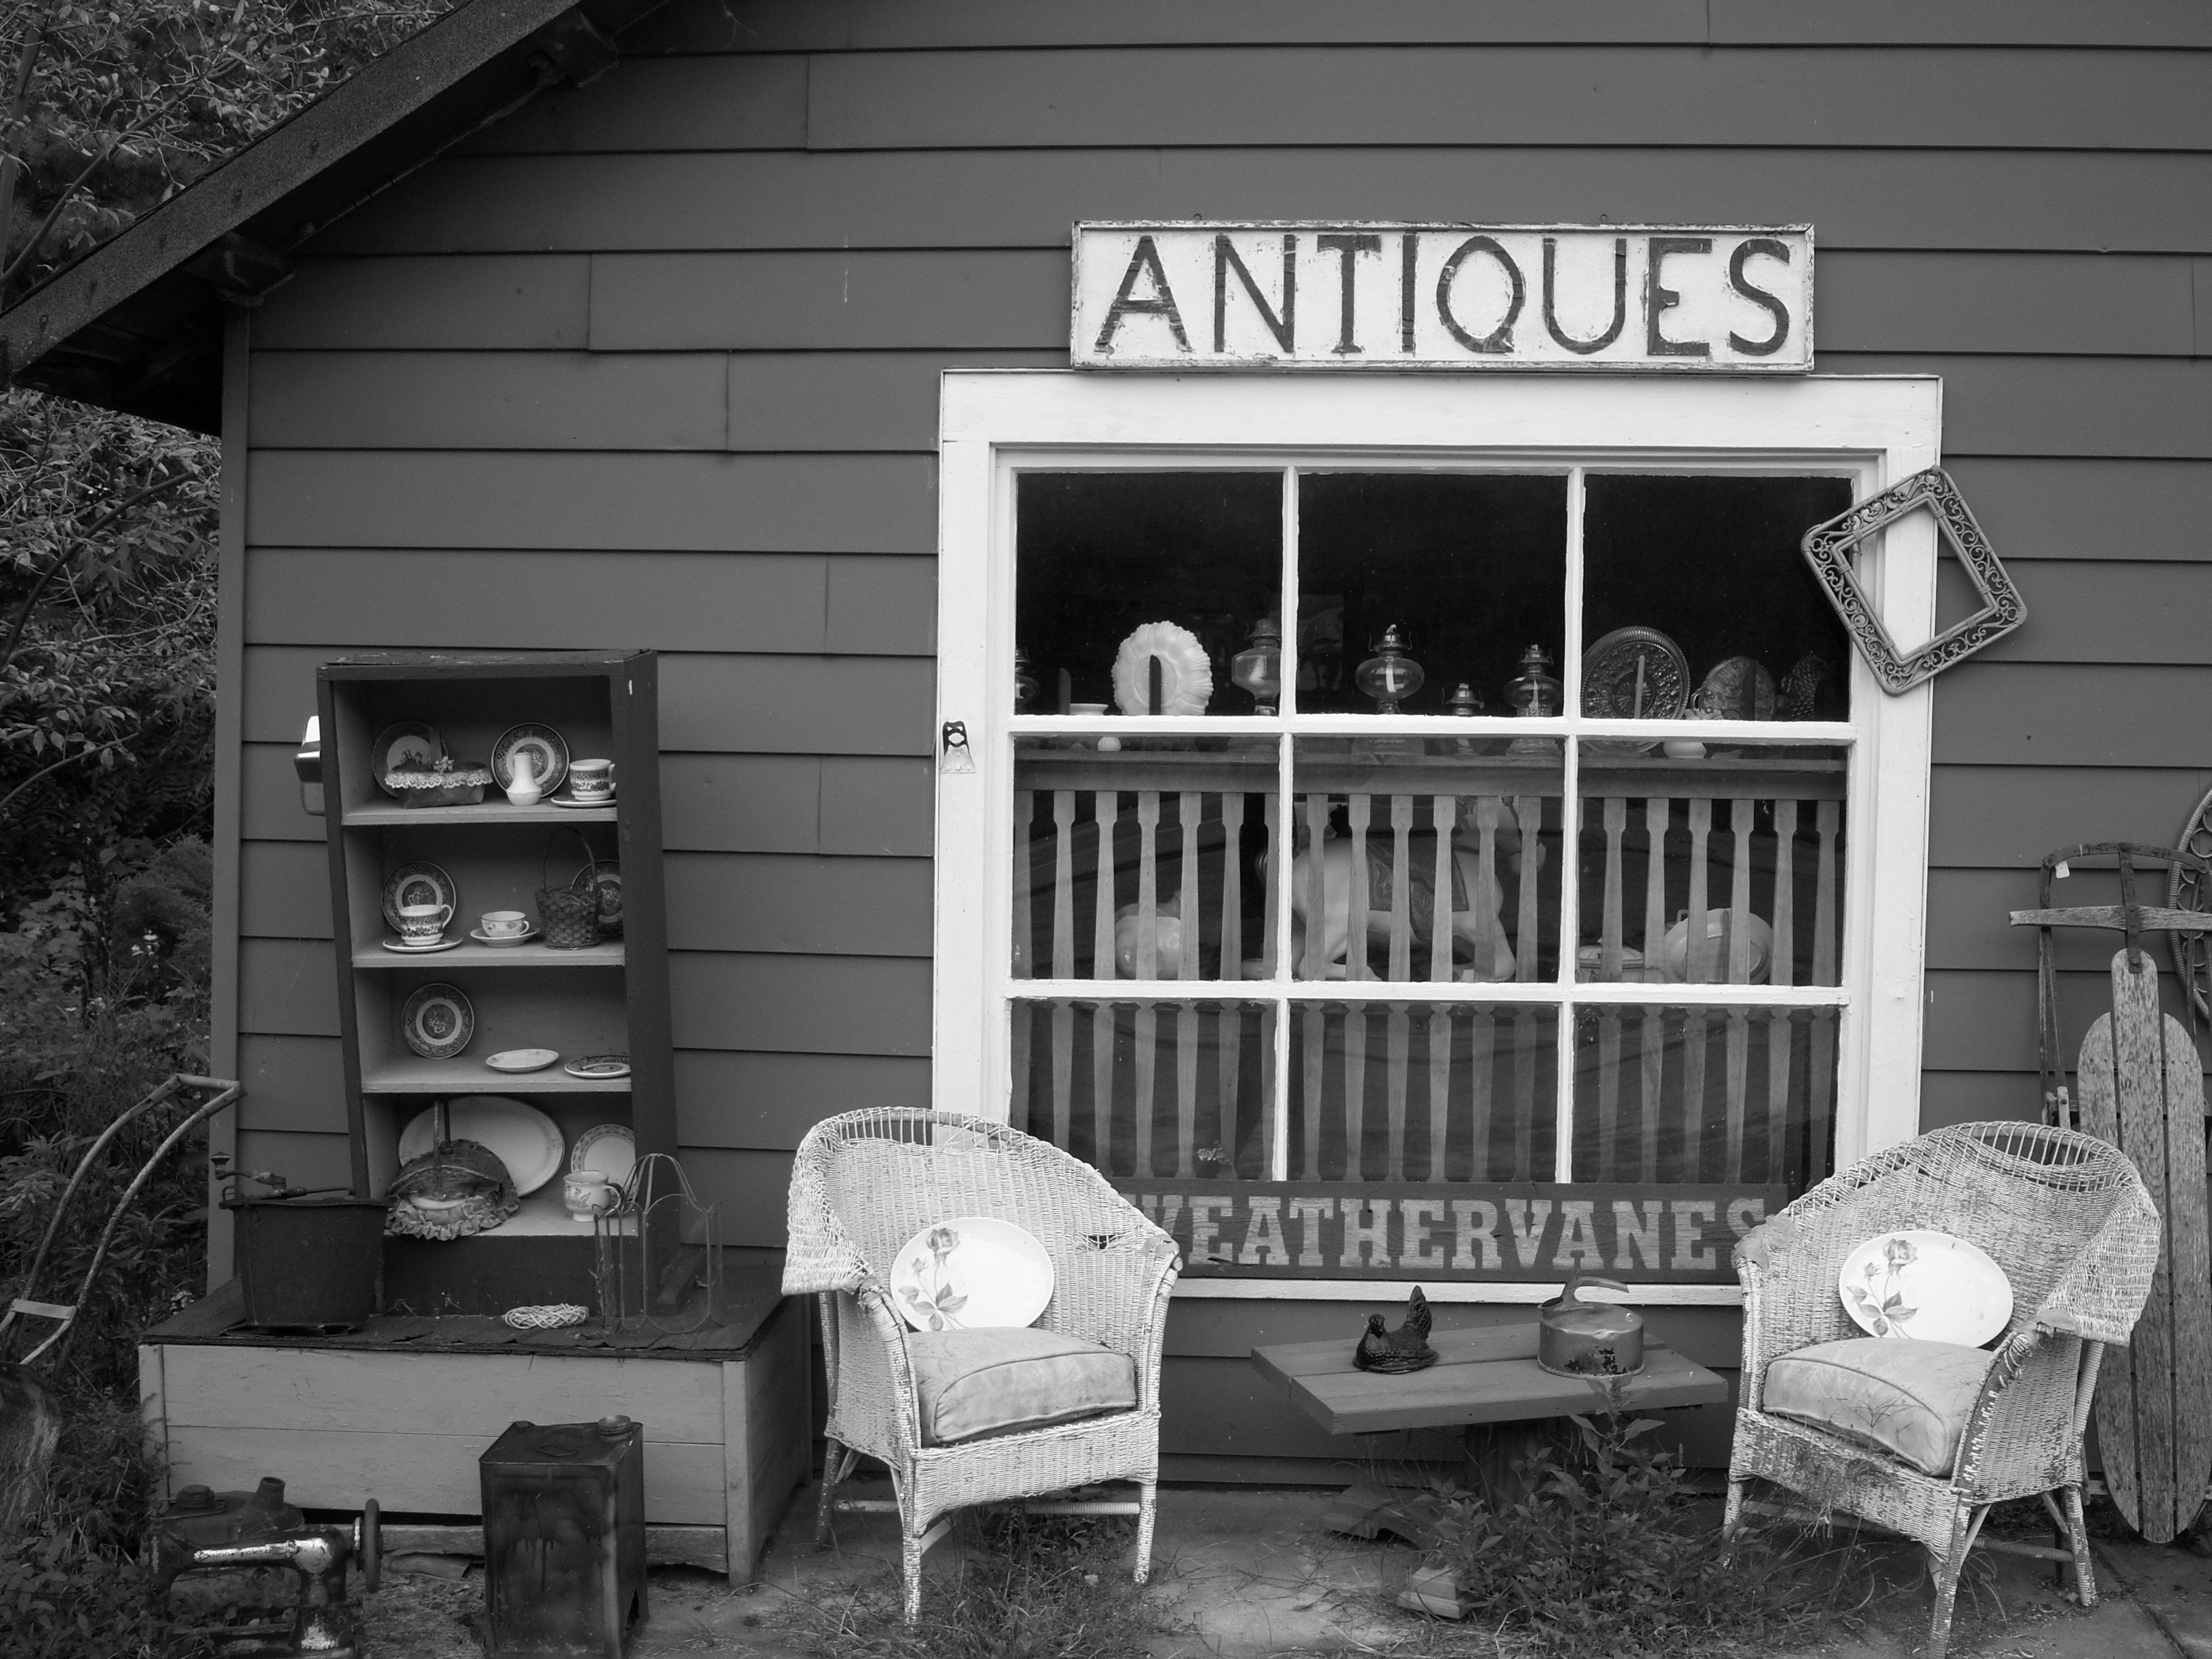
black and white, white, house, home, cottage, black, monochrome, history, newagecrapphotography, wisconsin, kenoshacounty, pleasantprairie, antiqueshops, monochrome photography, outdoor structure